Rock Your Body

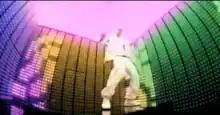
Timberlake dancing inside a cube surrounded by an array of colored light

The music video was directed by Francis Lawrence and filmed on February 4–5, 2003, on Stage 5 at Ren-Mar Studios. It opens within a black cube with an array of different colored lights with several people dancing. The video inter-cuts to Justin Timberlake singing to the song. Timberlake then floats to the floor from an opening in the cube's ceiling, performing choreography with his supporting dancers and singing to the track's first verse. Throughout the video, it inter-cuts to Timberlake dancing by himself, with the sections sometimes featuring the camera panning around Timberlake's face. Entering the second verse, Timberlake is in the cube on his own, manipulating the motion of the cube with his hands, with his legs following the moving platform. Timberlake then returns performing choreography again with his dancers.